Vanylven Municipality

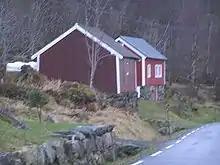

Vanylven borders Sande Municipality and Herøy Municipality in the north (across the Rovdefjorden). Volda Municipality lies to the east; and Stad Municipality (in Vestland county) is located to the south.